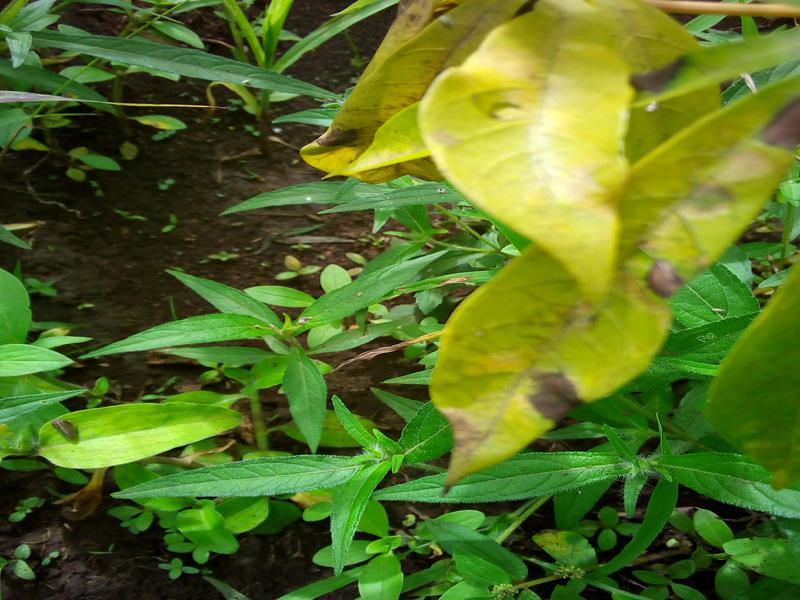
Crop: cassava
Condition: bacterial_blight